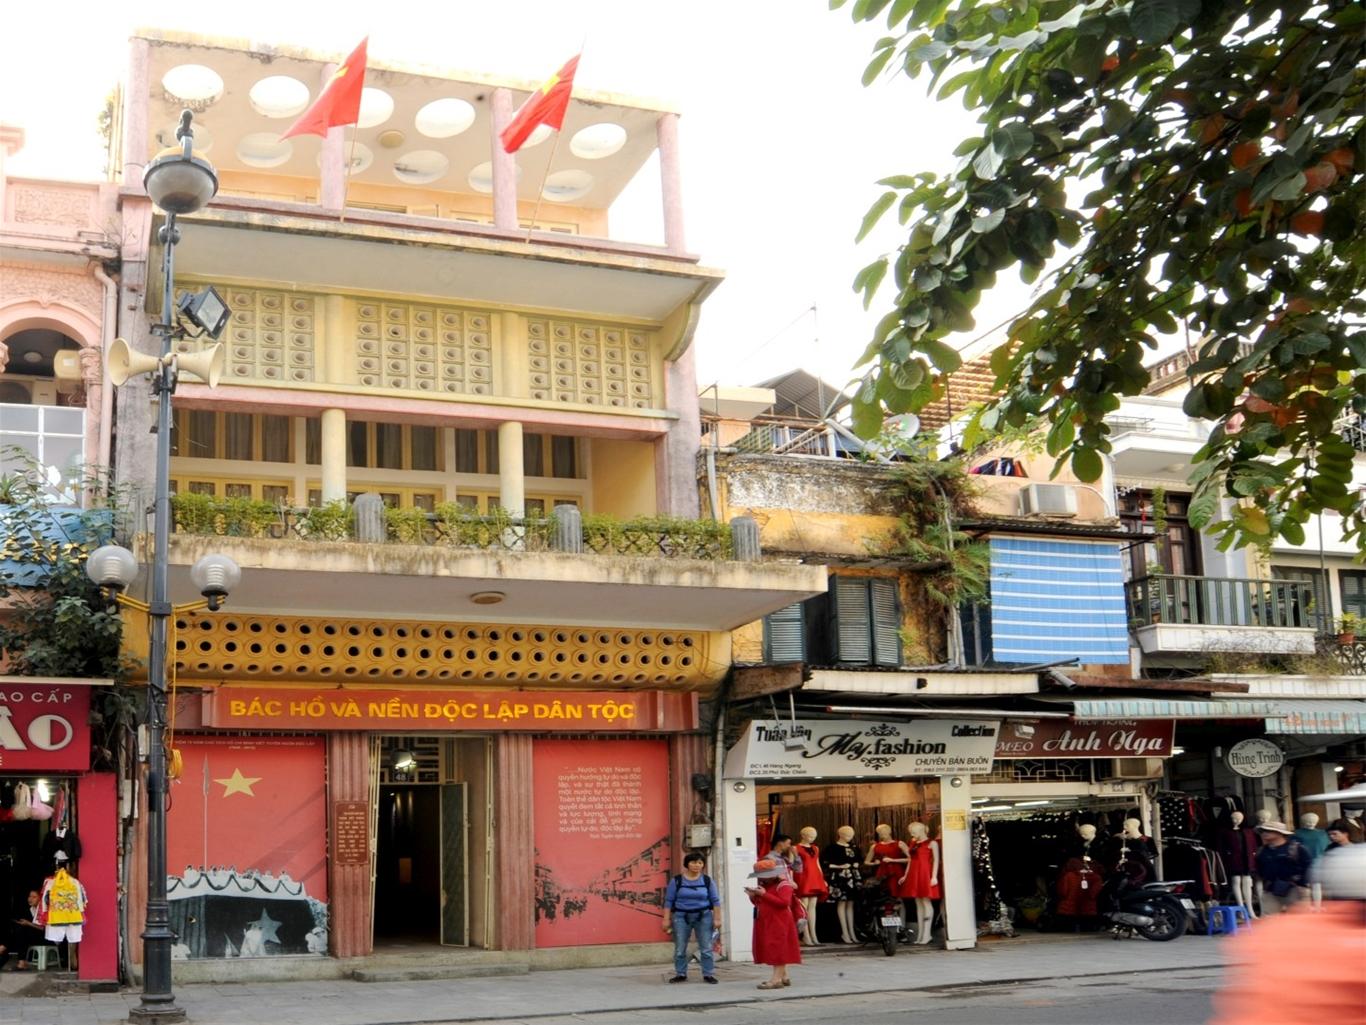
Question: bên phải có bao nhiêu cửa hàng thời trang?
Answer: bên phải có ba cửa hàng thời trang